Korsholm

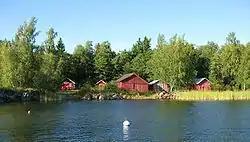
Falu red boathouses in Grönvik, a typical scenery in coastal Korsholm. Rugged glacial stones washed by the sea armor the gently sloping shore forested with silver birch.

It is located in the province of Western Finland and is part of the Ostrobothnia region. The municipality consists of the central areas, the southern plain, and the extensive archipelago. Parts of the archipelago belong to the UNESCO World Heritage Site of Kvarken.